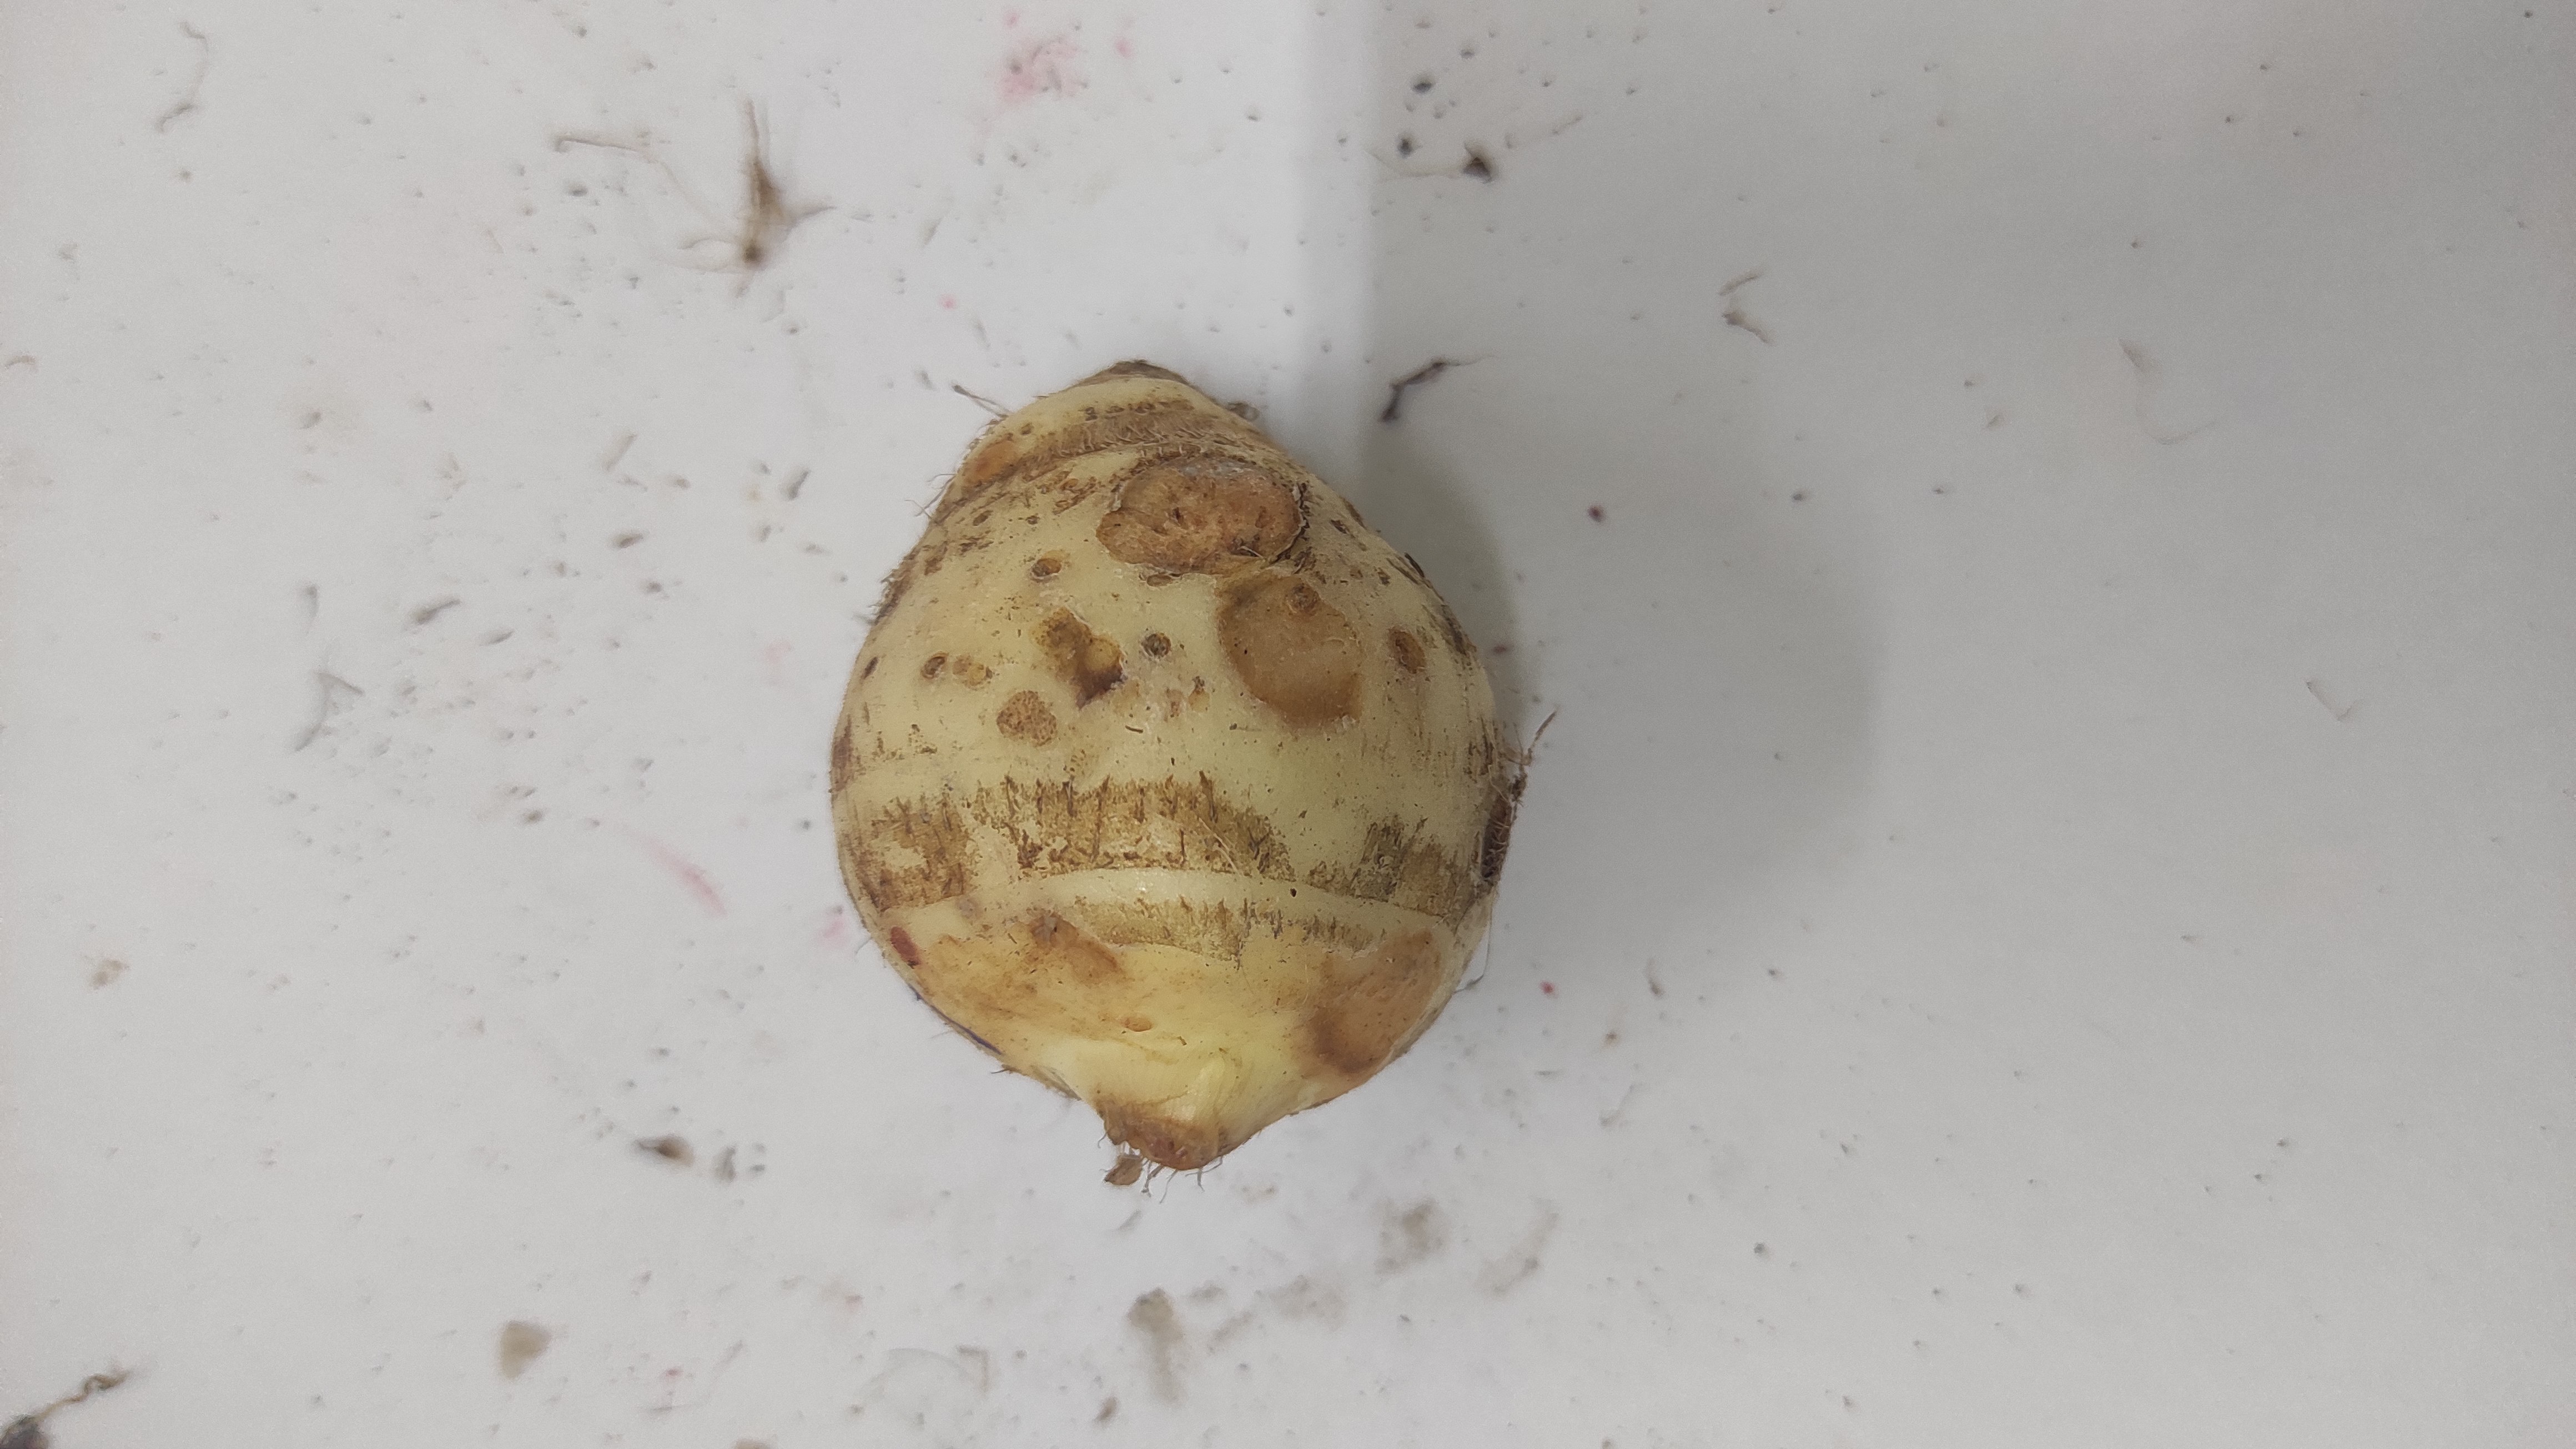
Crop: Taro root
Condition: Fresh